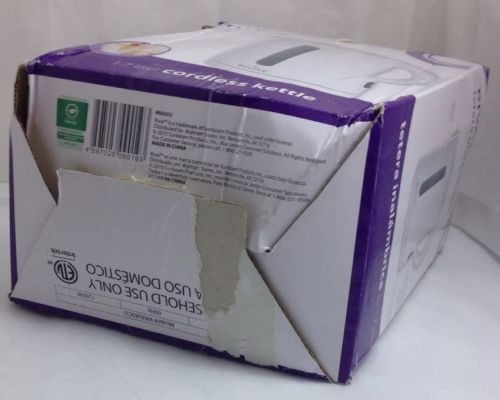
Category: kettle